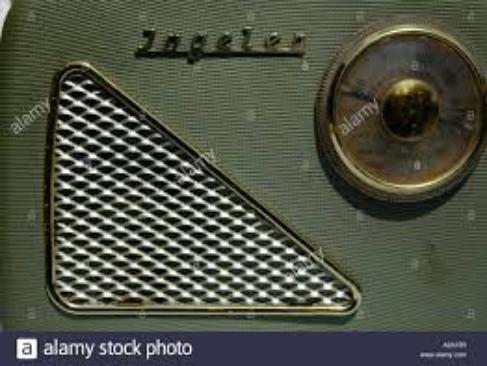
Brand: Ingelen
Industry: Electronic